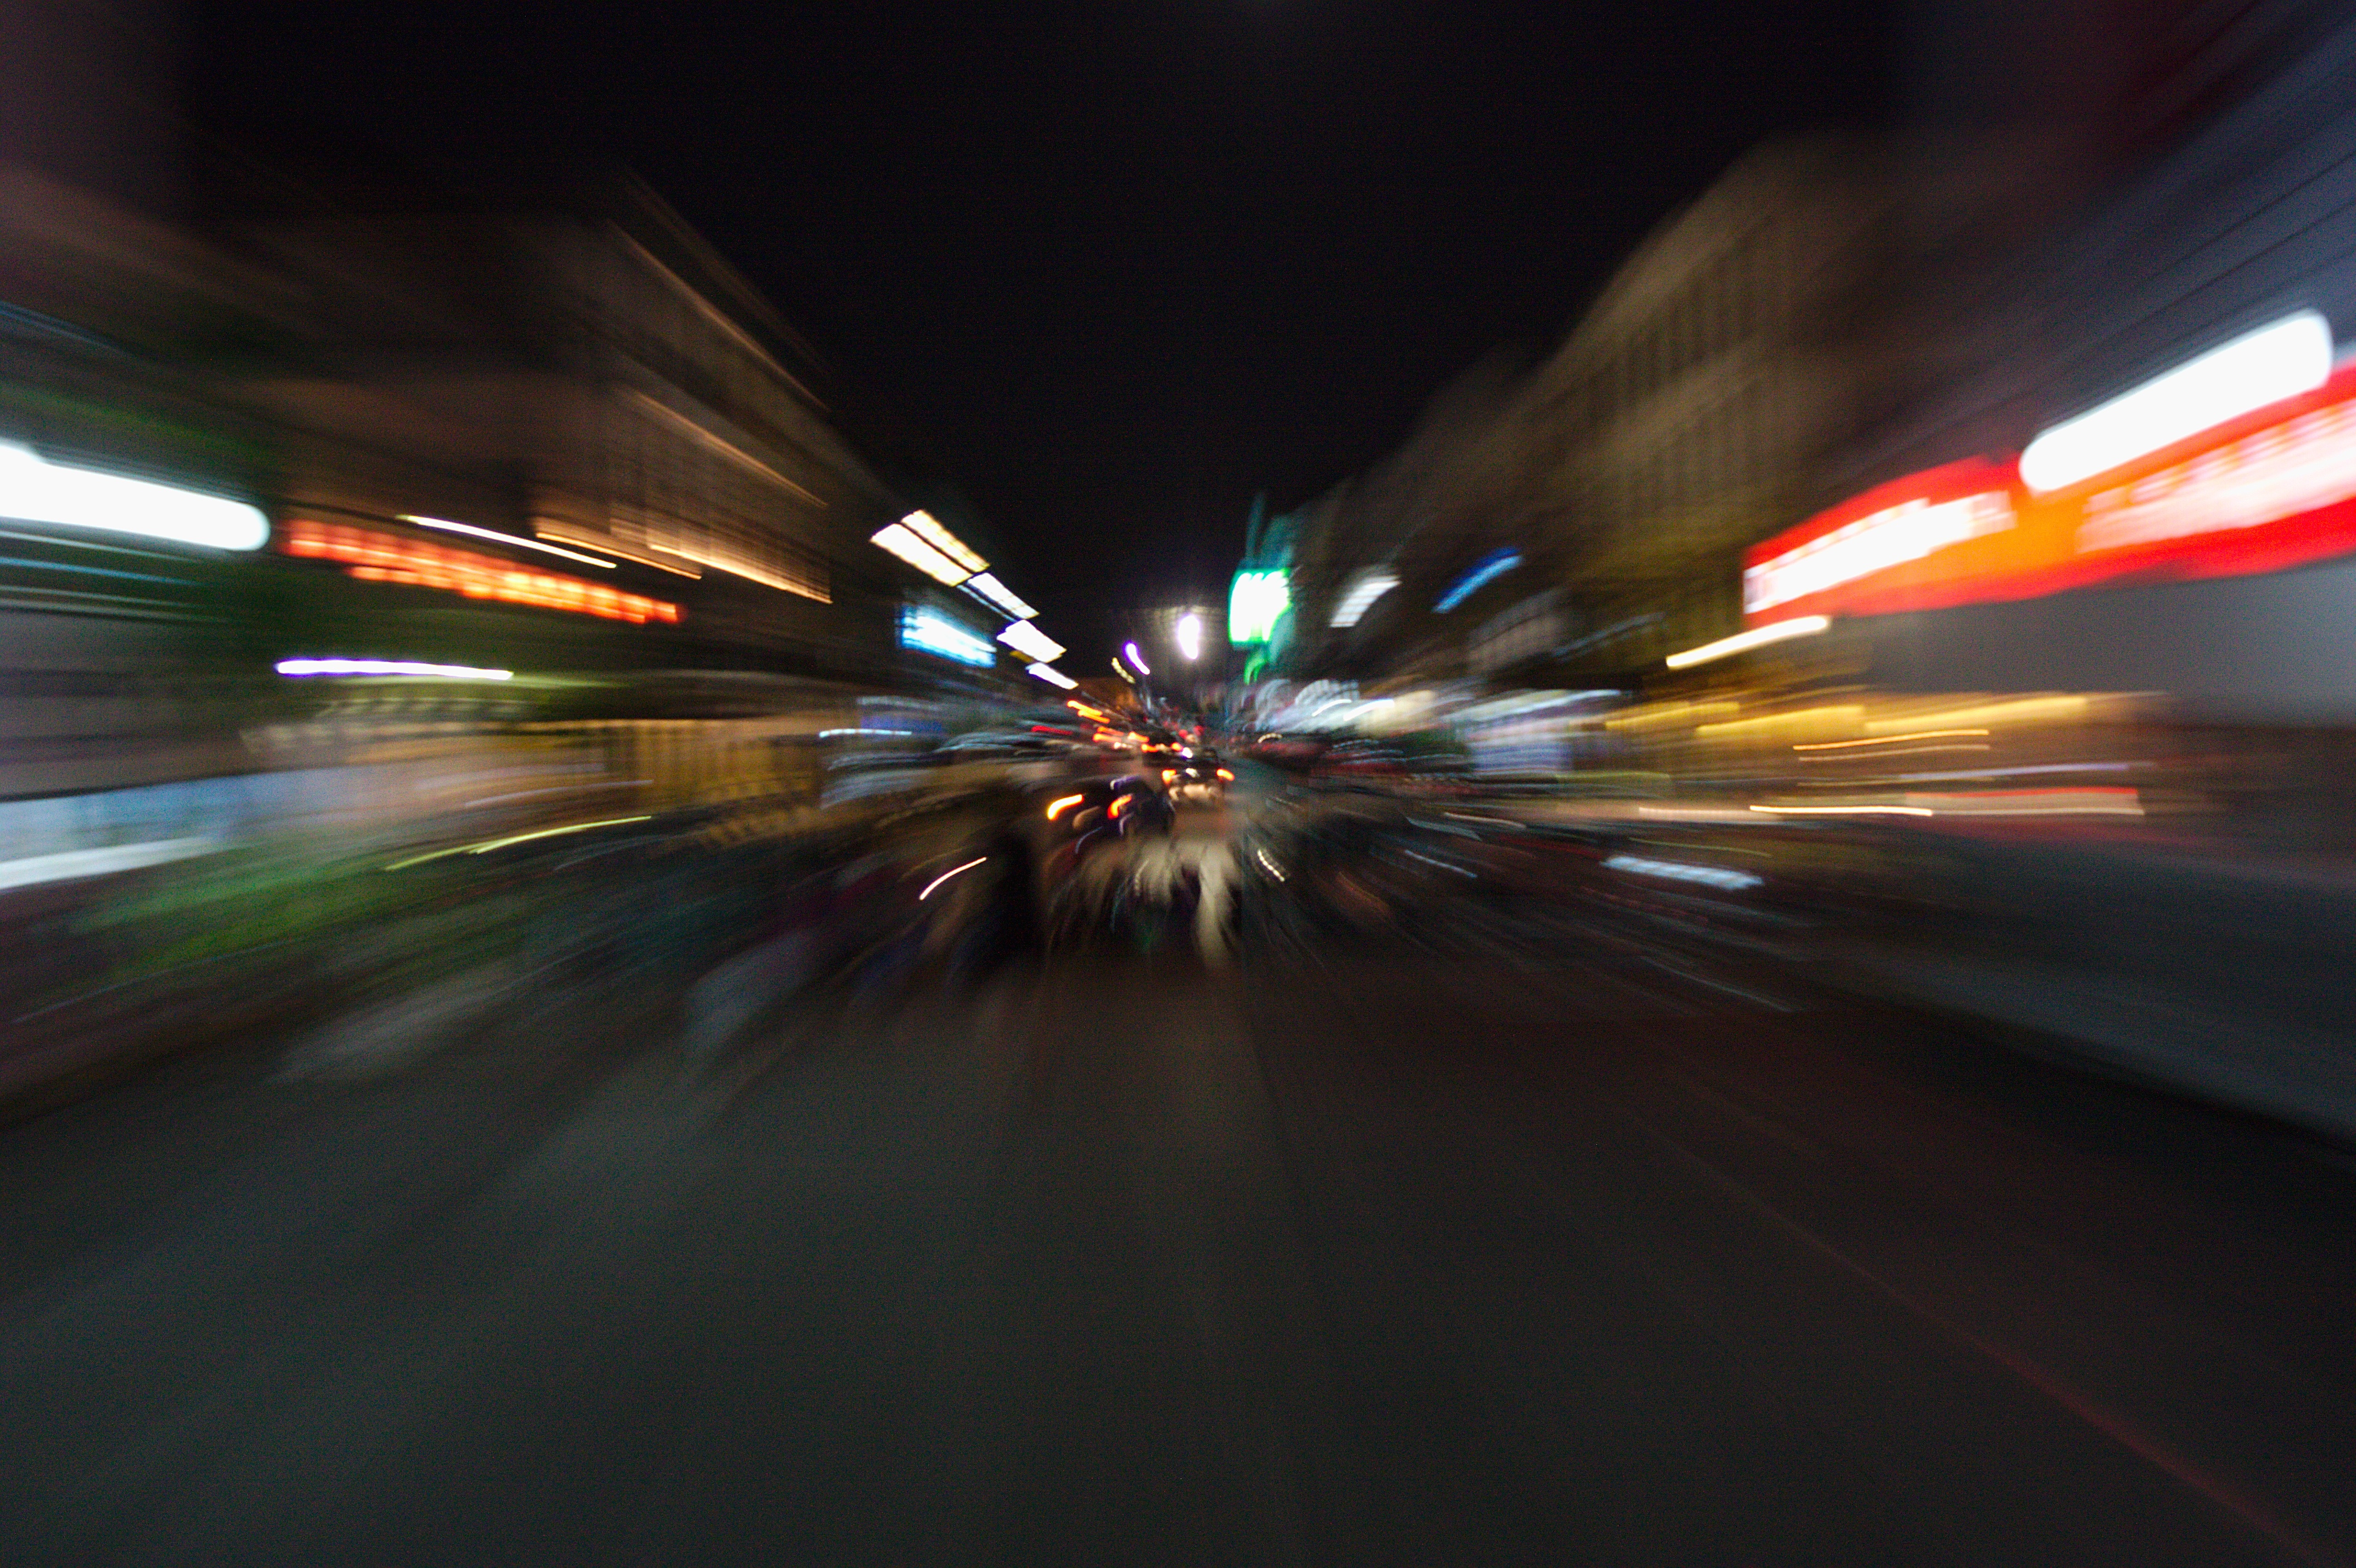
light, road, traffic, night, highway, driving, tunnel, darkness, lane, infrastructure